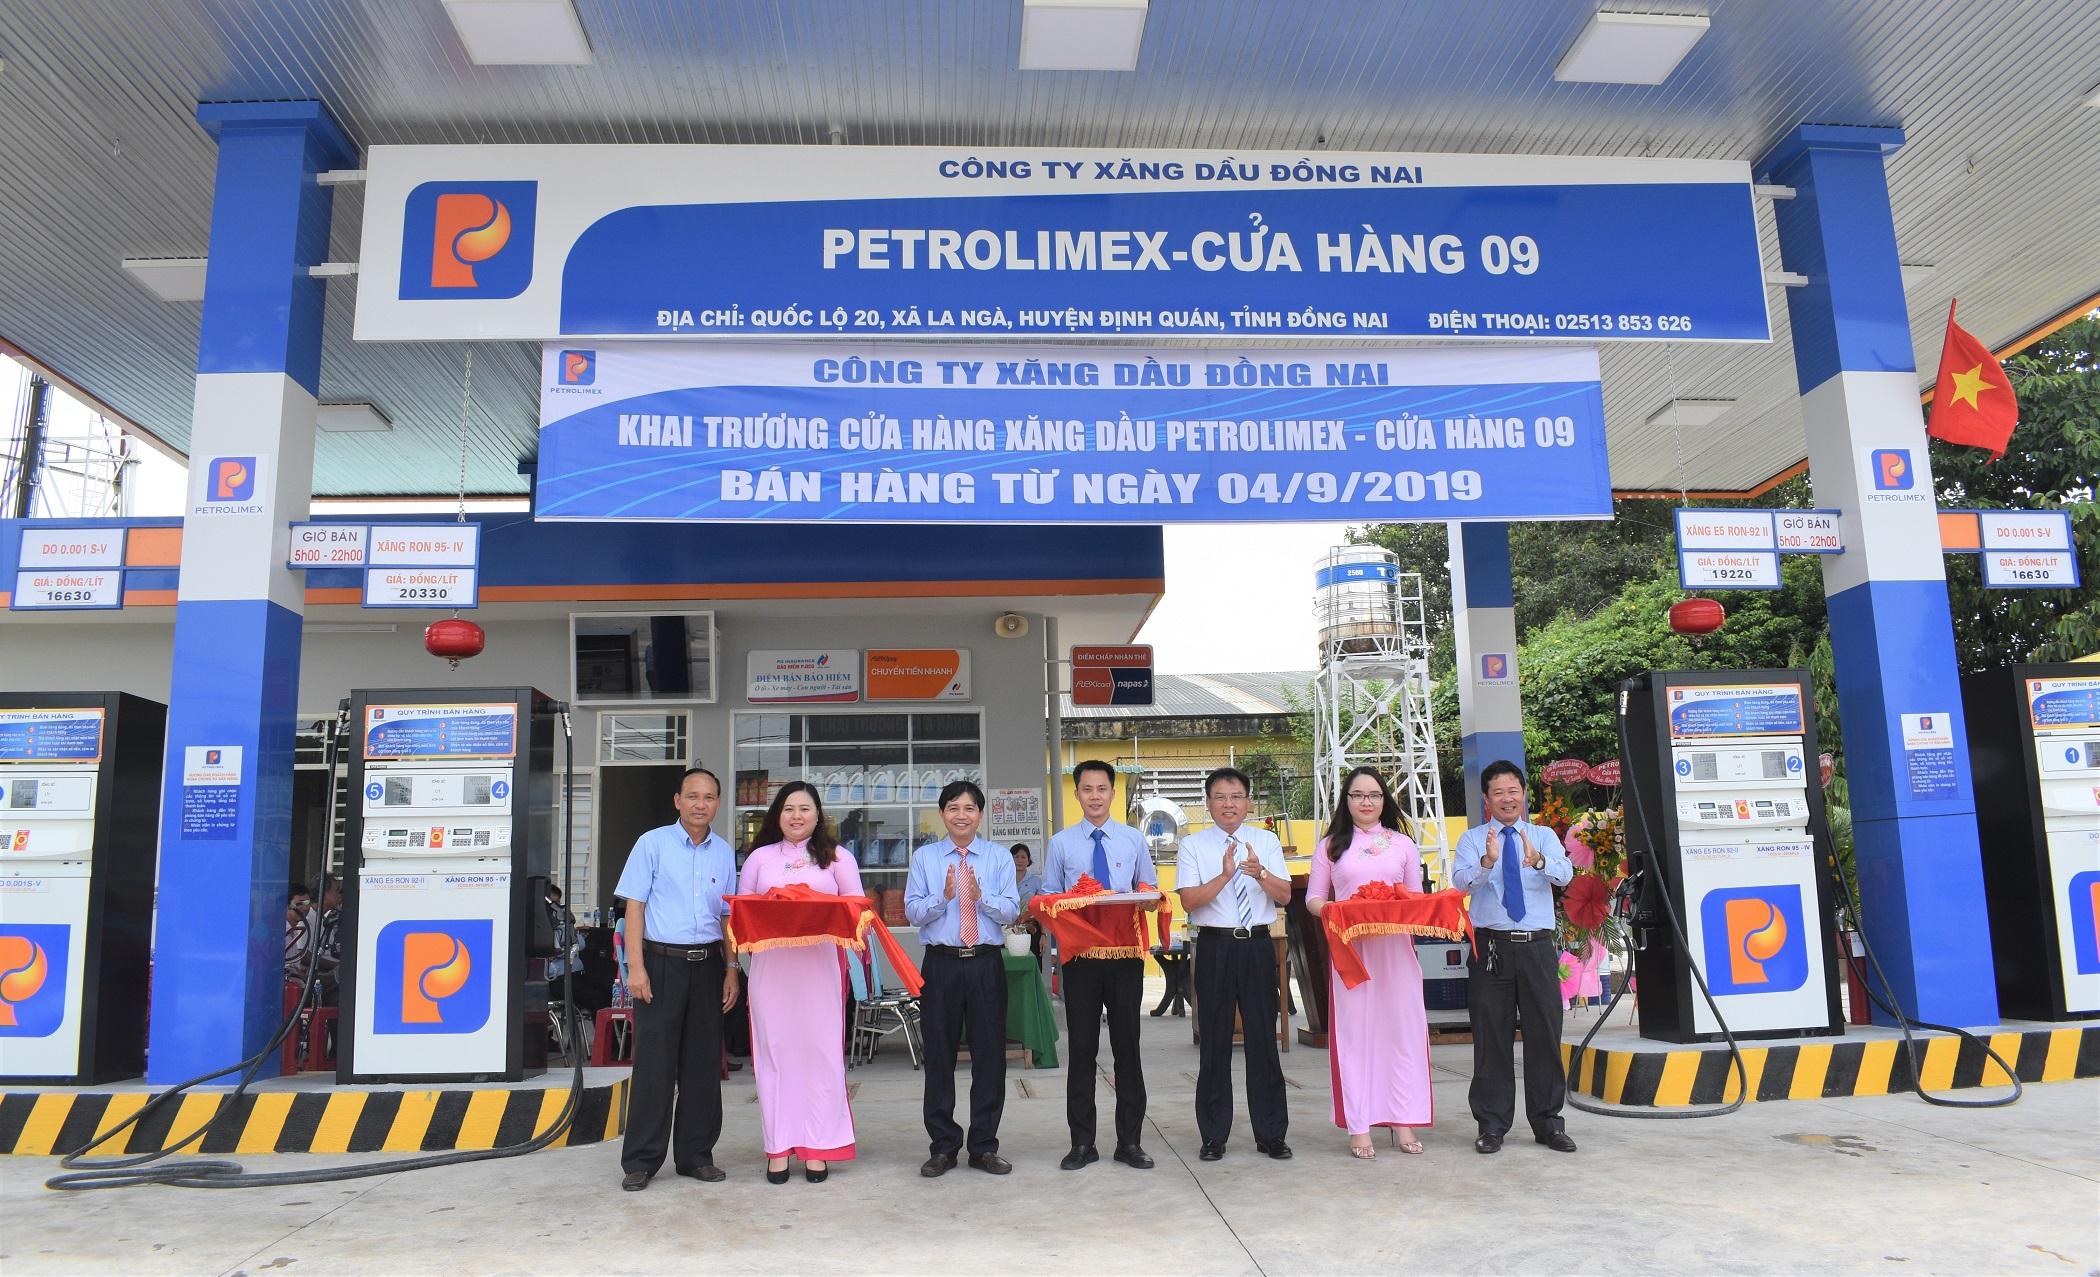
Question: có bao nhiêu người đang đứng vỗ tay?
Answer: có ba người đang đứng vỗ tay